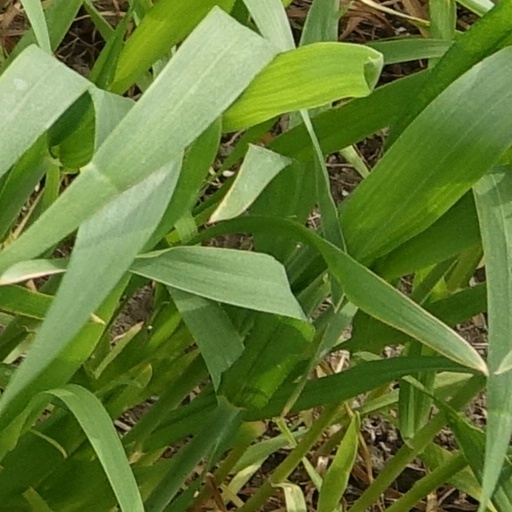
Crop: wheat